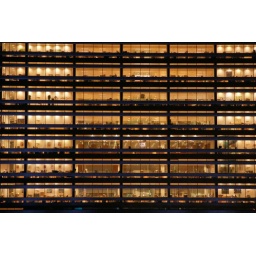
Nykredit office building in Copenhagen.